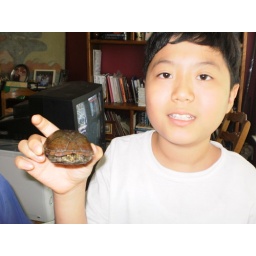
We found a box turtle in our yard!